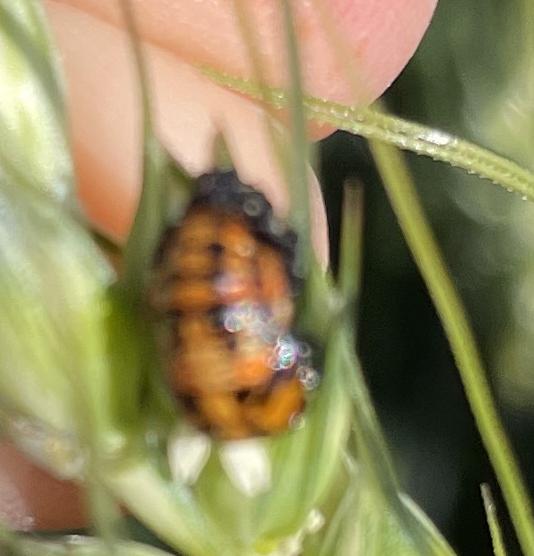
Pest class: predators